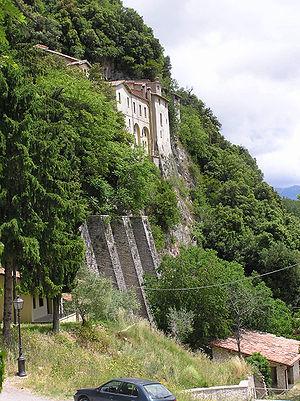
Greccio est une commune italienne d'environ 1 550 habitants, située dans la province de Rieti, dans la région Latium, en Italie centrale.